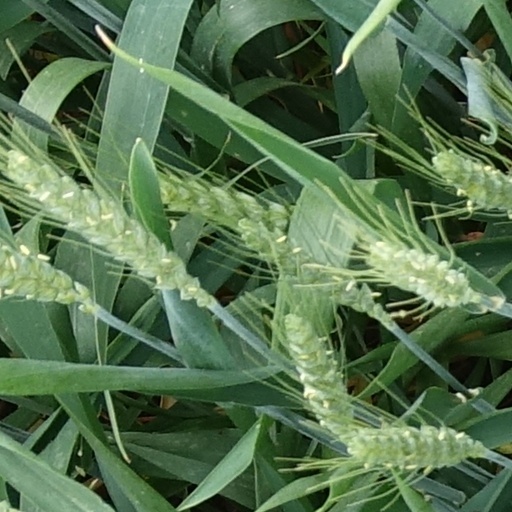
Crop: wheat